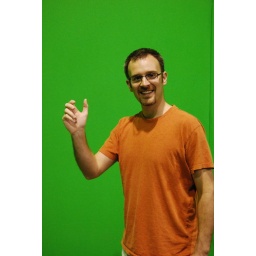
It's all about the branding - we used the green screen in the animation studio before the demo of how you animate!